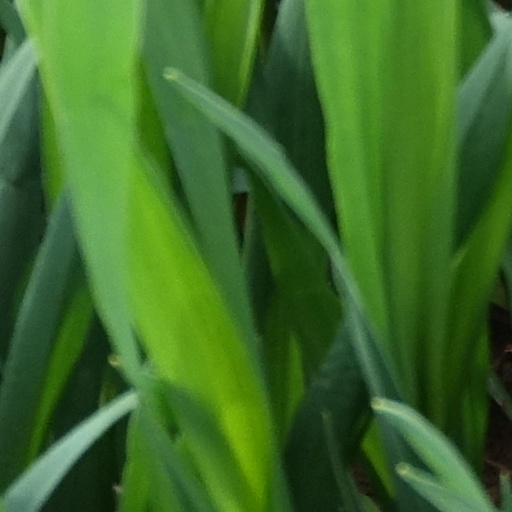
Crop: wheat